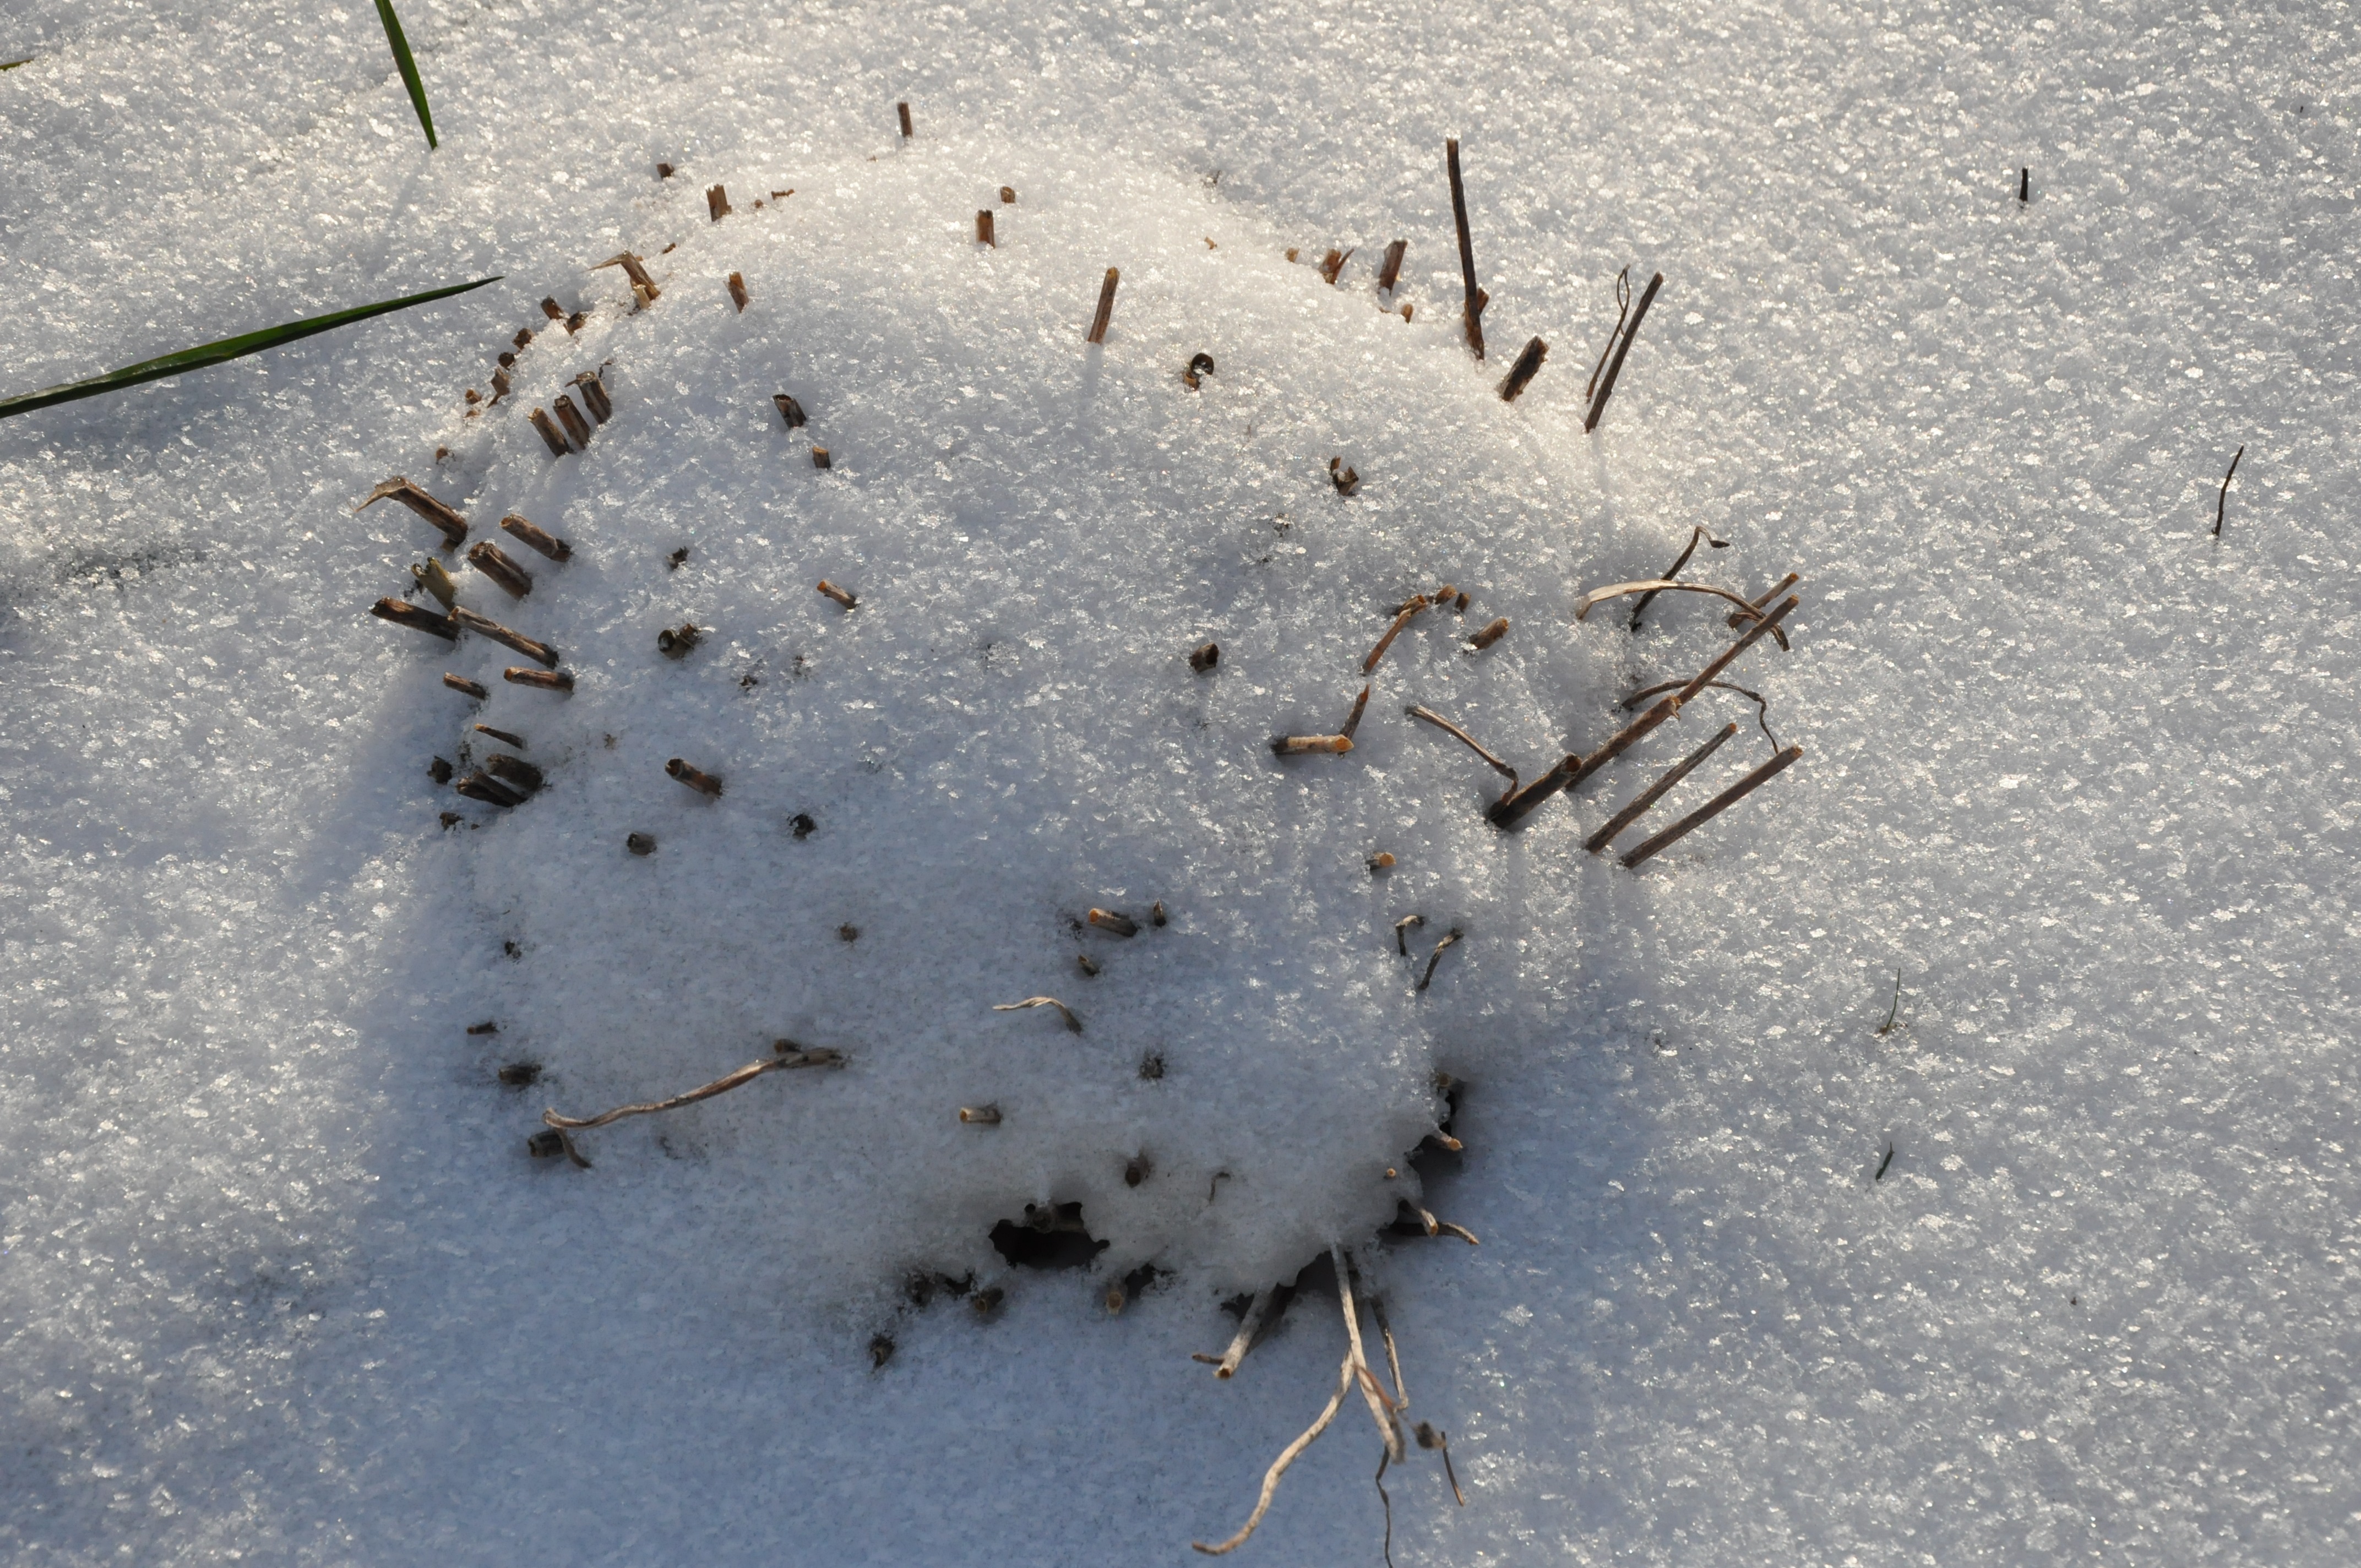
nature, branch, snow, cold, winter, plant, white, leaf, frost, insect, weather, dead, fauna, invertebrate, freezing, macro photography